Jennie Ross Cobb

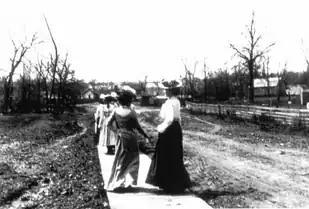
Cherokee Female Seminary students stroll along boardwalk that led from school into Tahlequah, photograph by Jennie Ross Cobb, ca. 1902, collection of the Oklahoma Historical Society

After completing her own studies, Ross became a teacher at the Cherokee school in Paw Paw. She married Jesse Clifton "J. C." Cobb in 1905 and they subsequently had one child, a daughter named Jenevieve in 1906.